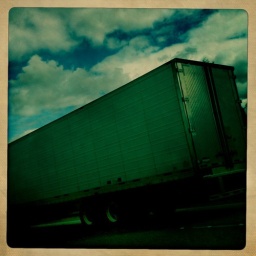
ah, the green truck of life passes by